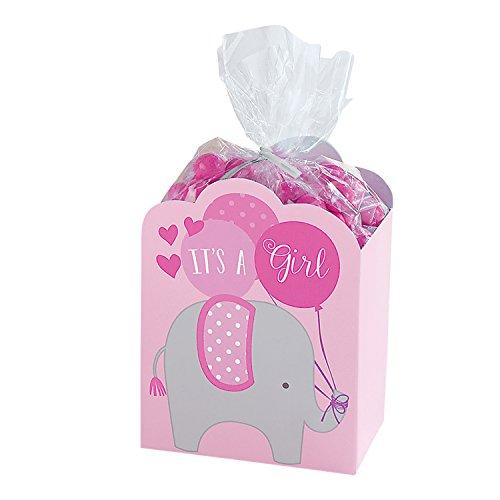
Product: It's a Girl Favor Box Kit | Baby Shower
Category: Toys & Games | Novelty & Gag Toys
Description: Pink "It's a Girl" baby shower favor boxes with elephant design.
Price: $6.48
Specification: ProductDimensions:6.3x6x0.5inches|ItemWeight:2.4ounces|ShippingWeight:2.4ounces(Viewshippingratesandpolicies)|ASIN:B01N4SESOC|Itemmodelnumber:380110|Manufacturerrecommendedage:0-10years